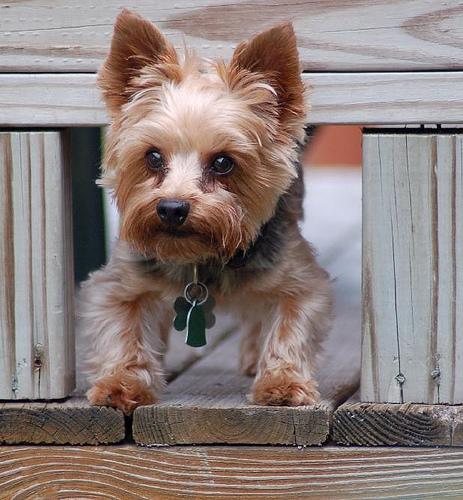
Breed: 340-n000120-Yorkshire_terrier